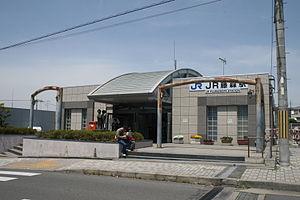
La gare JR Fujinomori est une gare ferroviaire localisée à Fushimi-ku dans la ville de Kyoto. La gare est exploitée par la JR West.